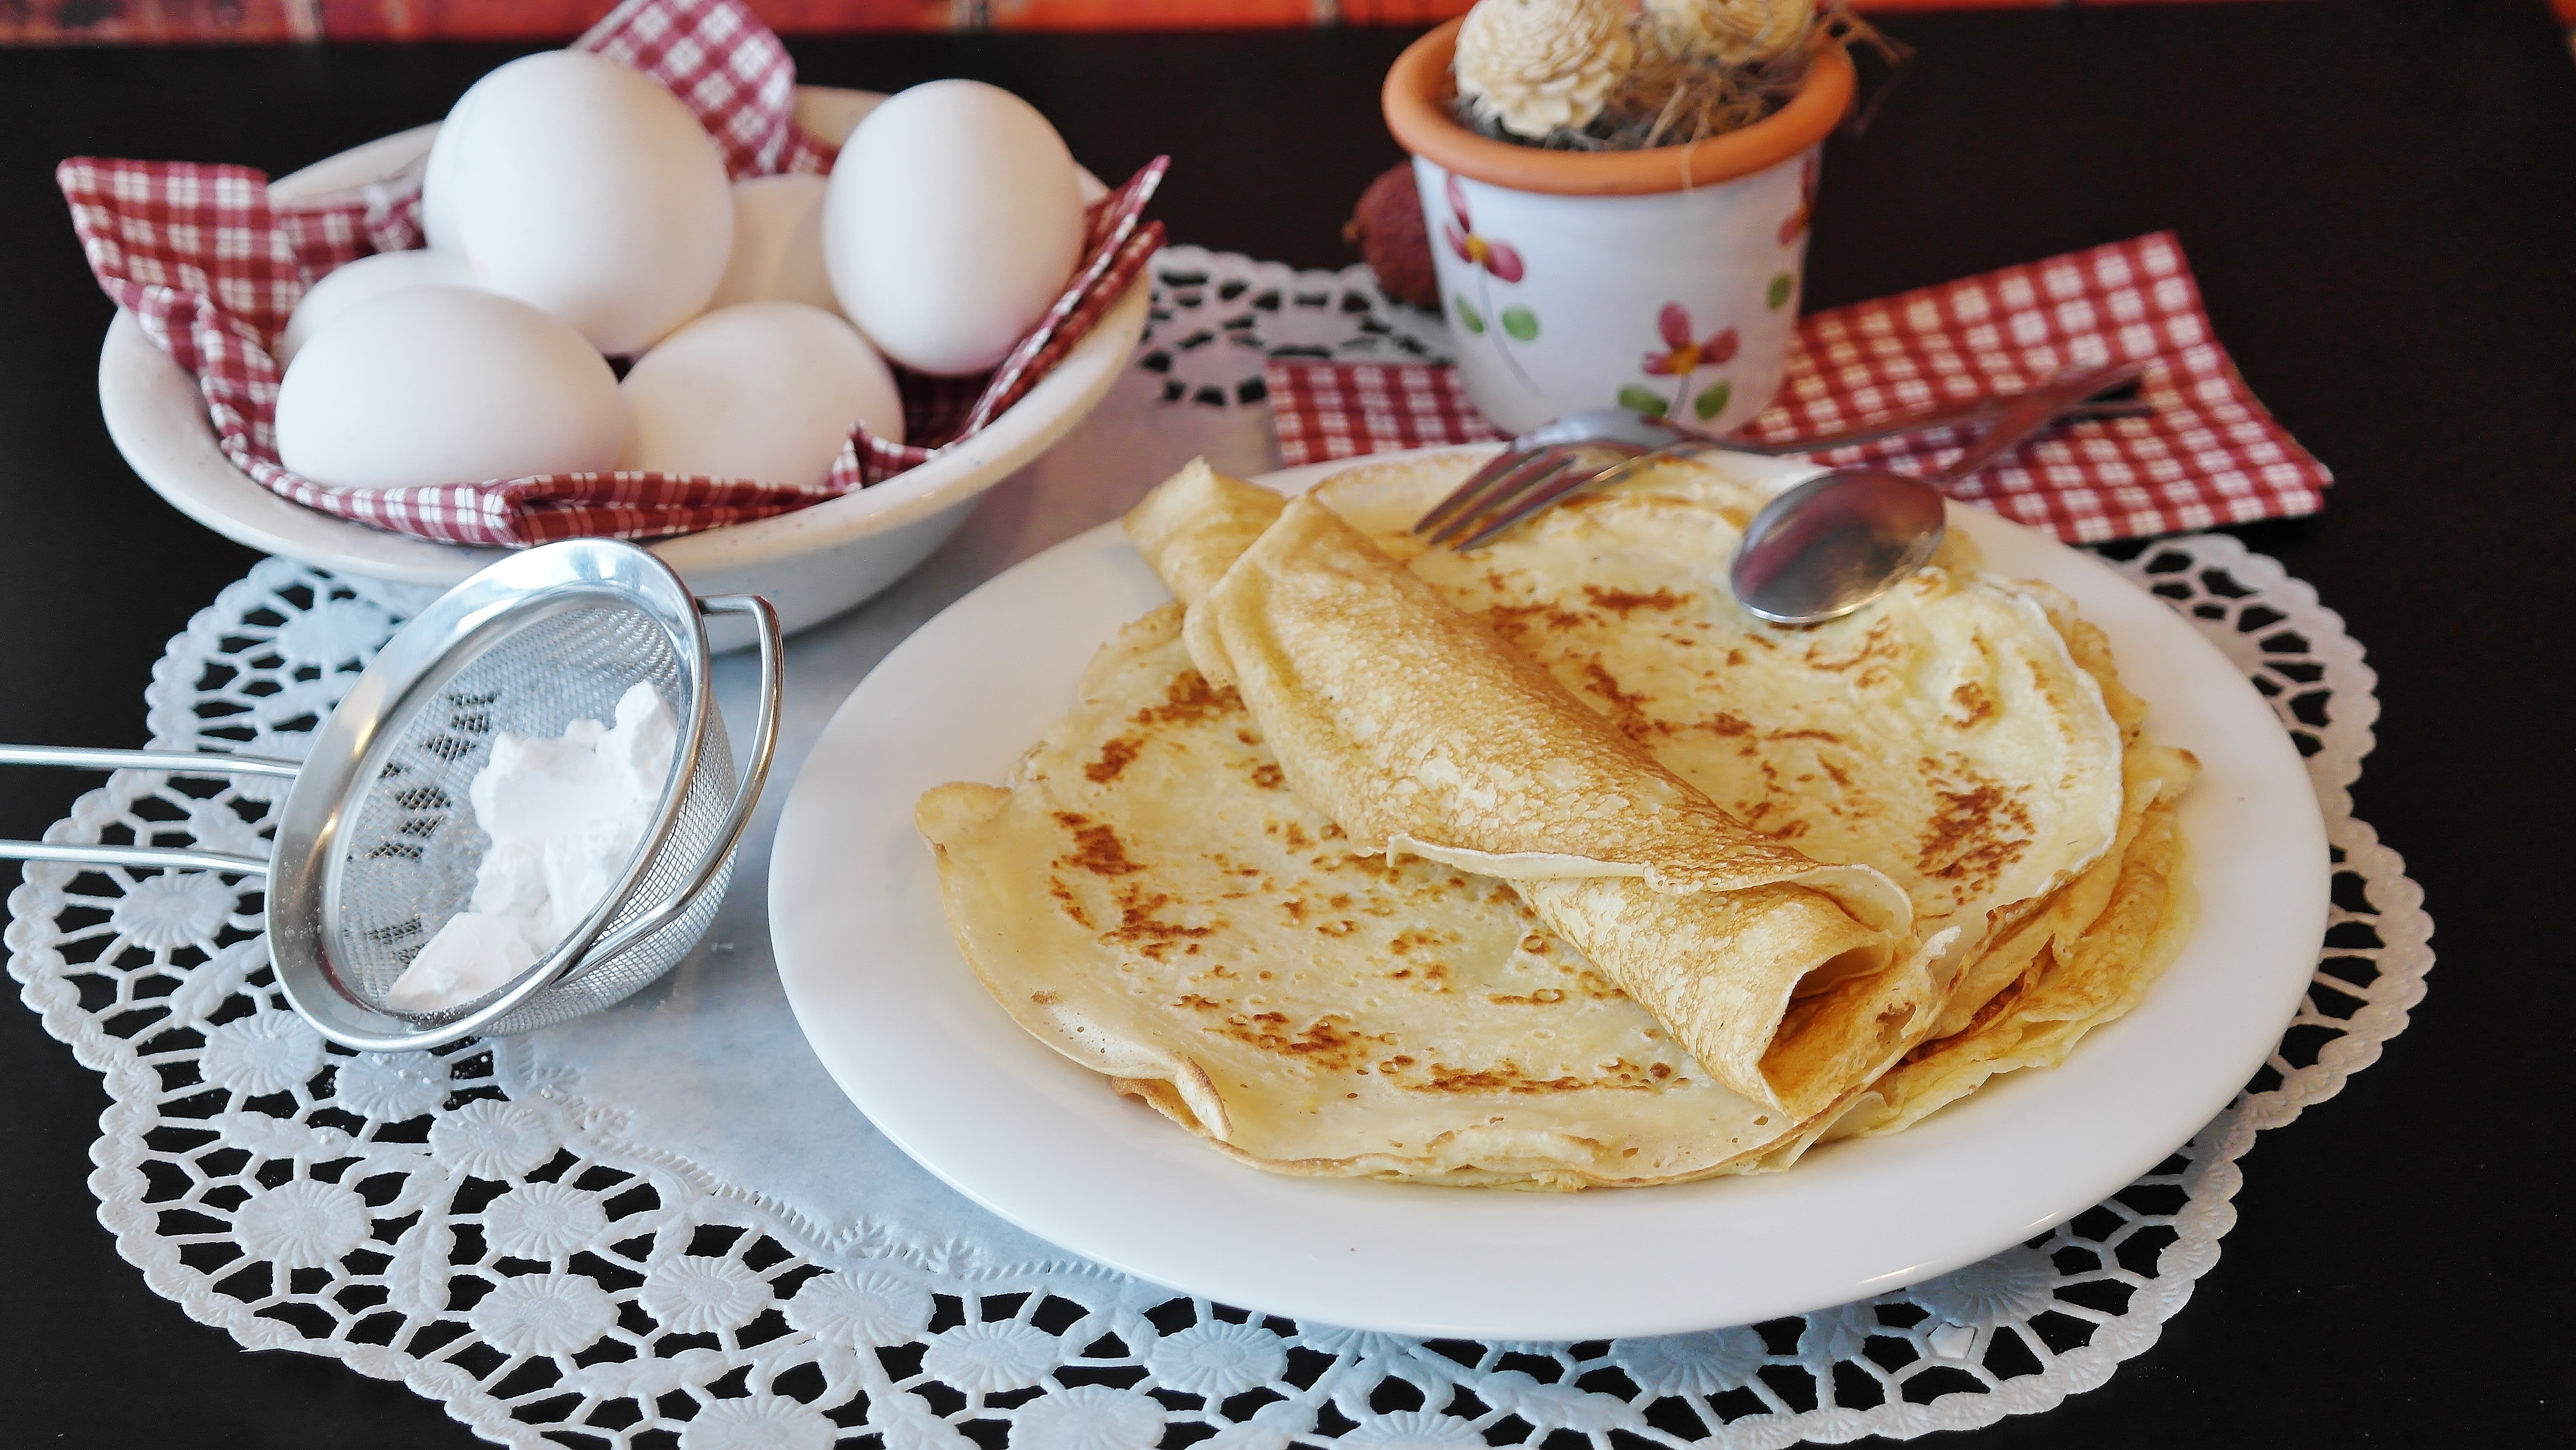
coffee, sweet, dish, meal, food, produce, plate, kitchen, breakfast, milk, dessert, eat, cuisine, delicious, cake, egg, pancake, cook, present, bake, whipped cream, sugar, enjoy, benefit from, crepe, ingredients, flour, flavor, wreak, foodfoto, coffee time, pancakes, s sspeise